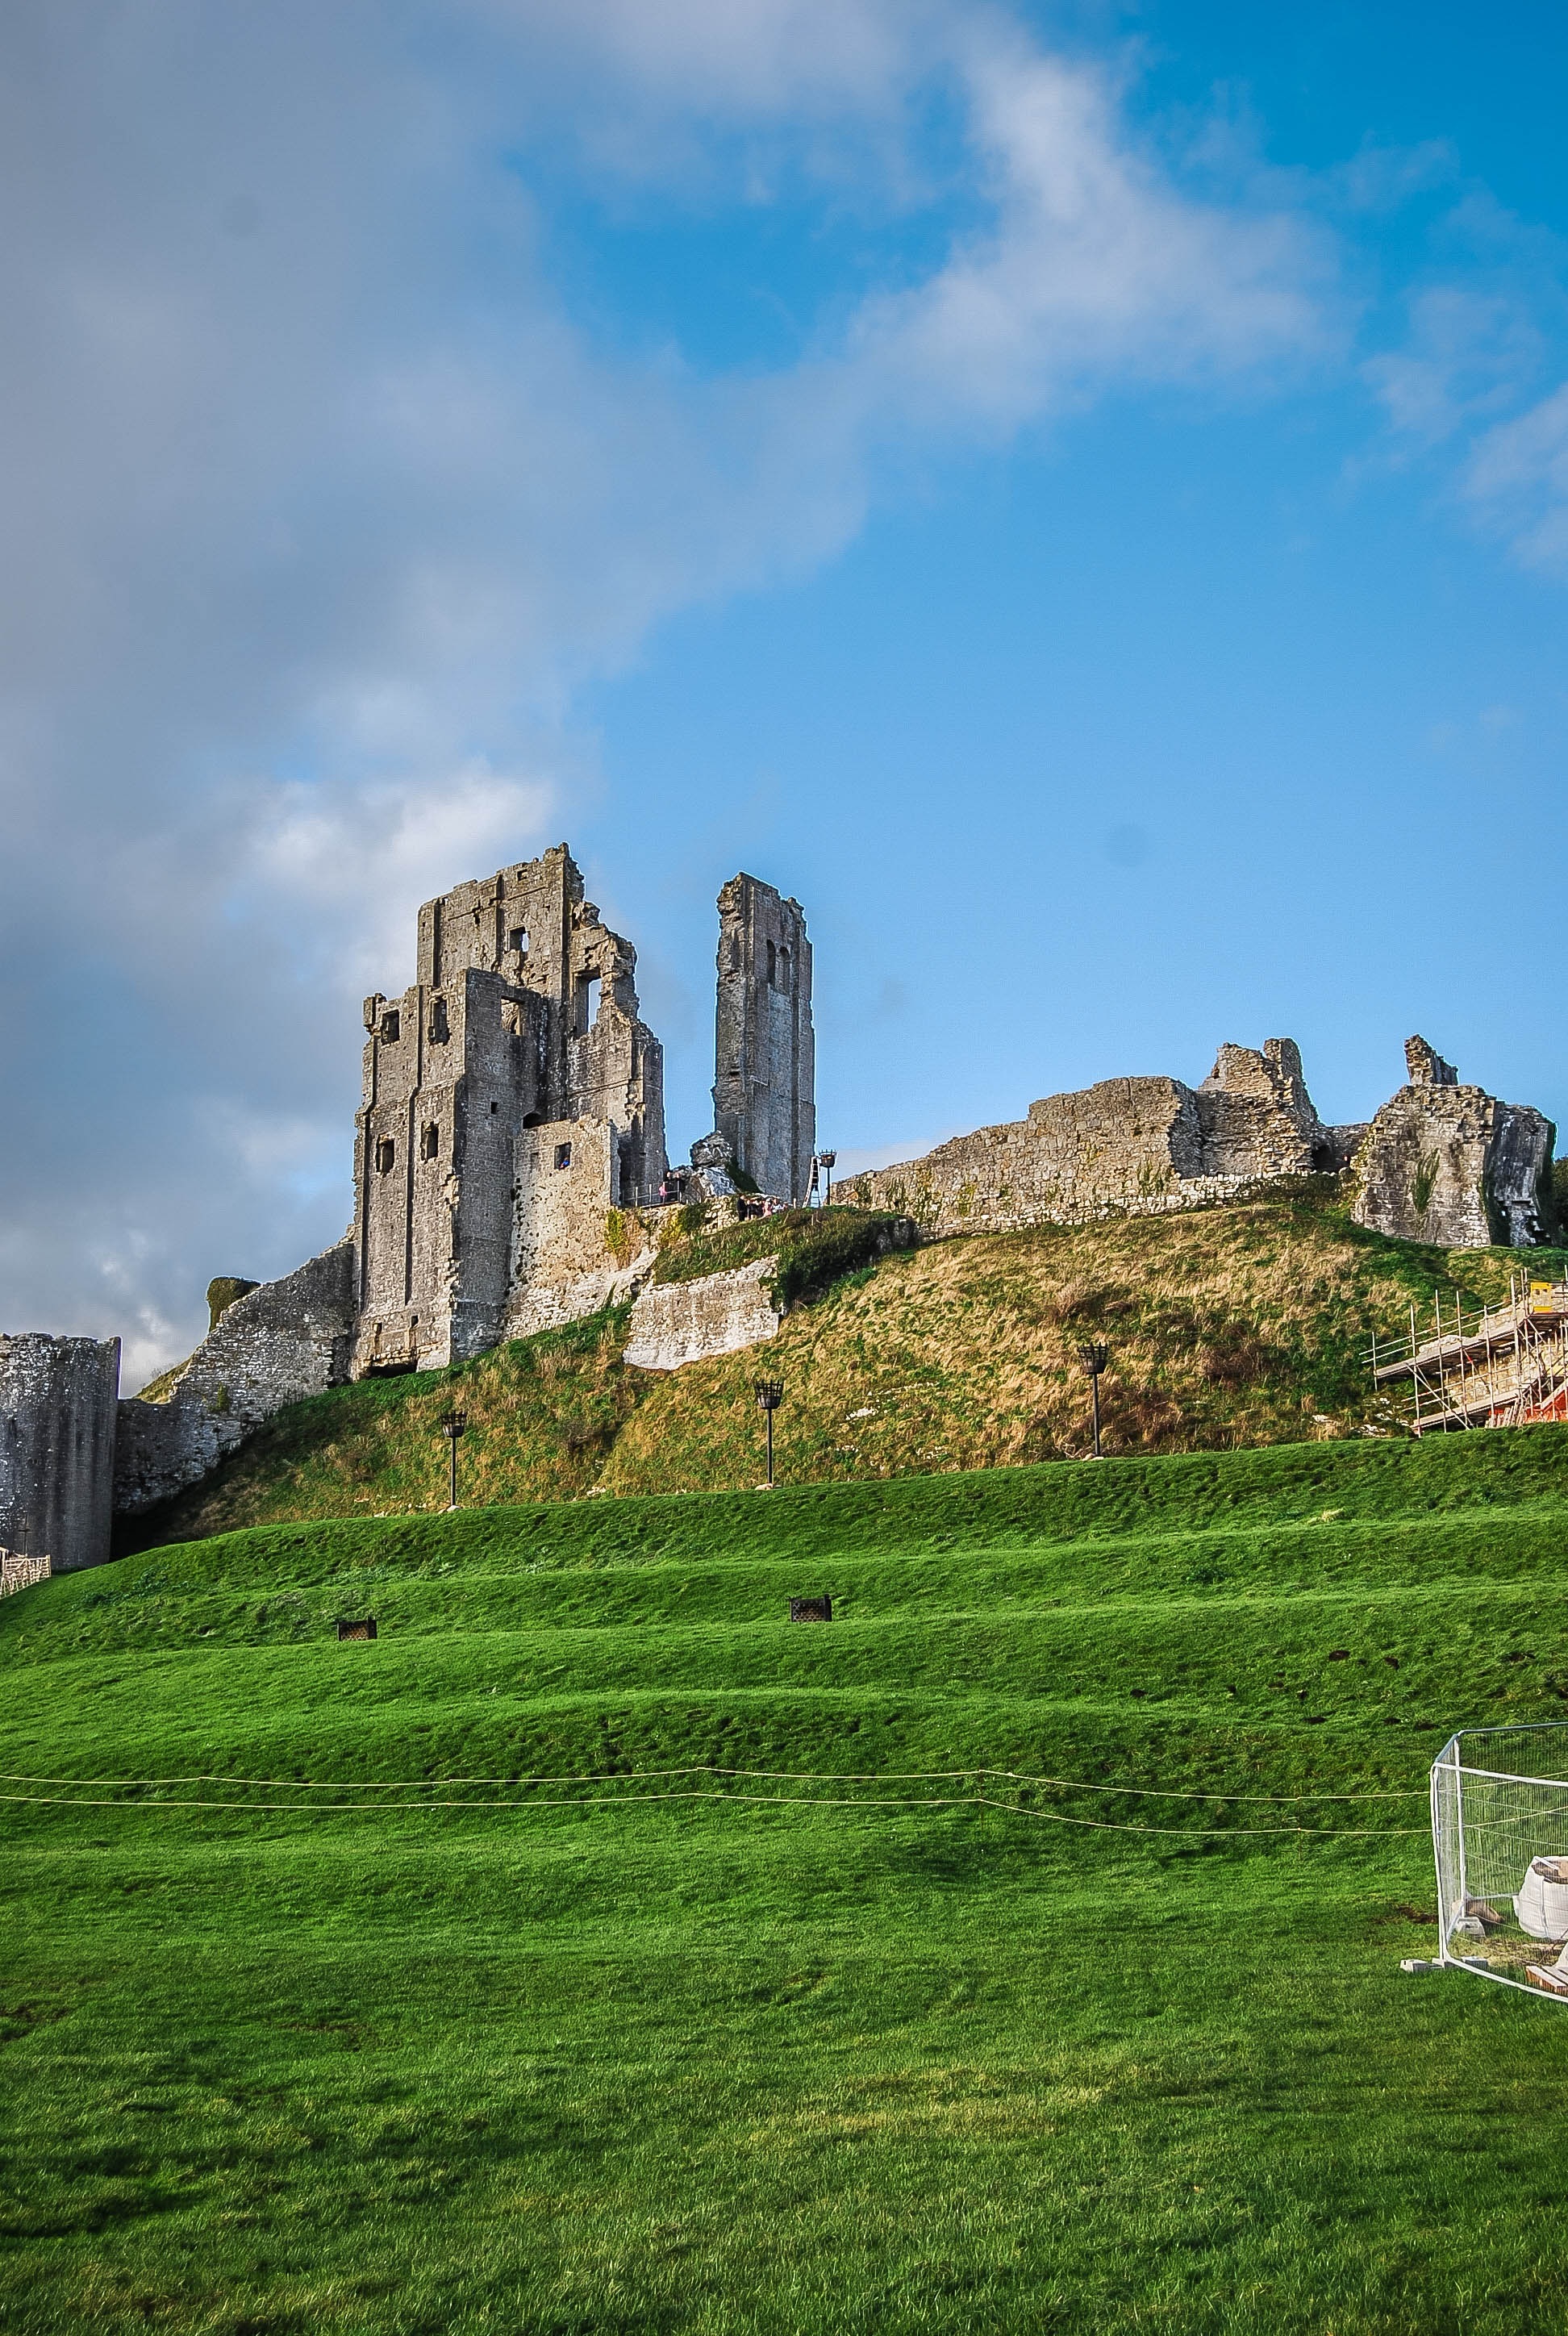
landscape, sky, hill, building, chateau, travel, village, castle, landmark, historic, fortification, england, hills, ruins, monastery, british, abbey, kingdom, dorset, rural area, corfe castle, ancient history